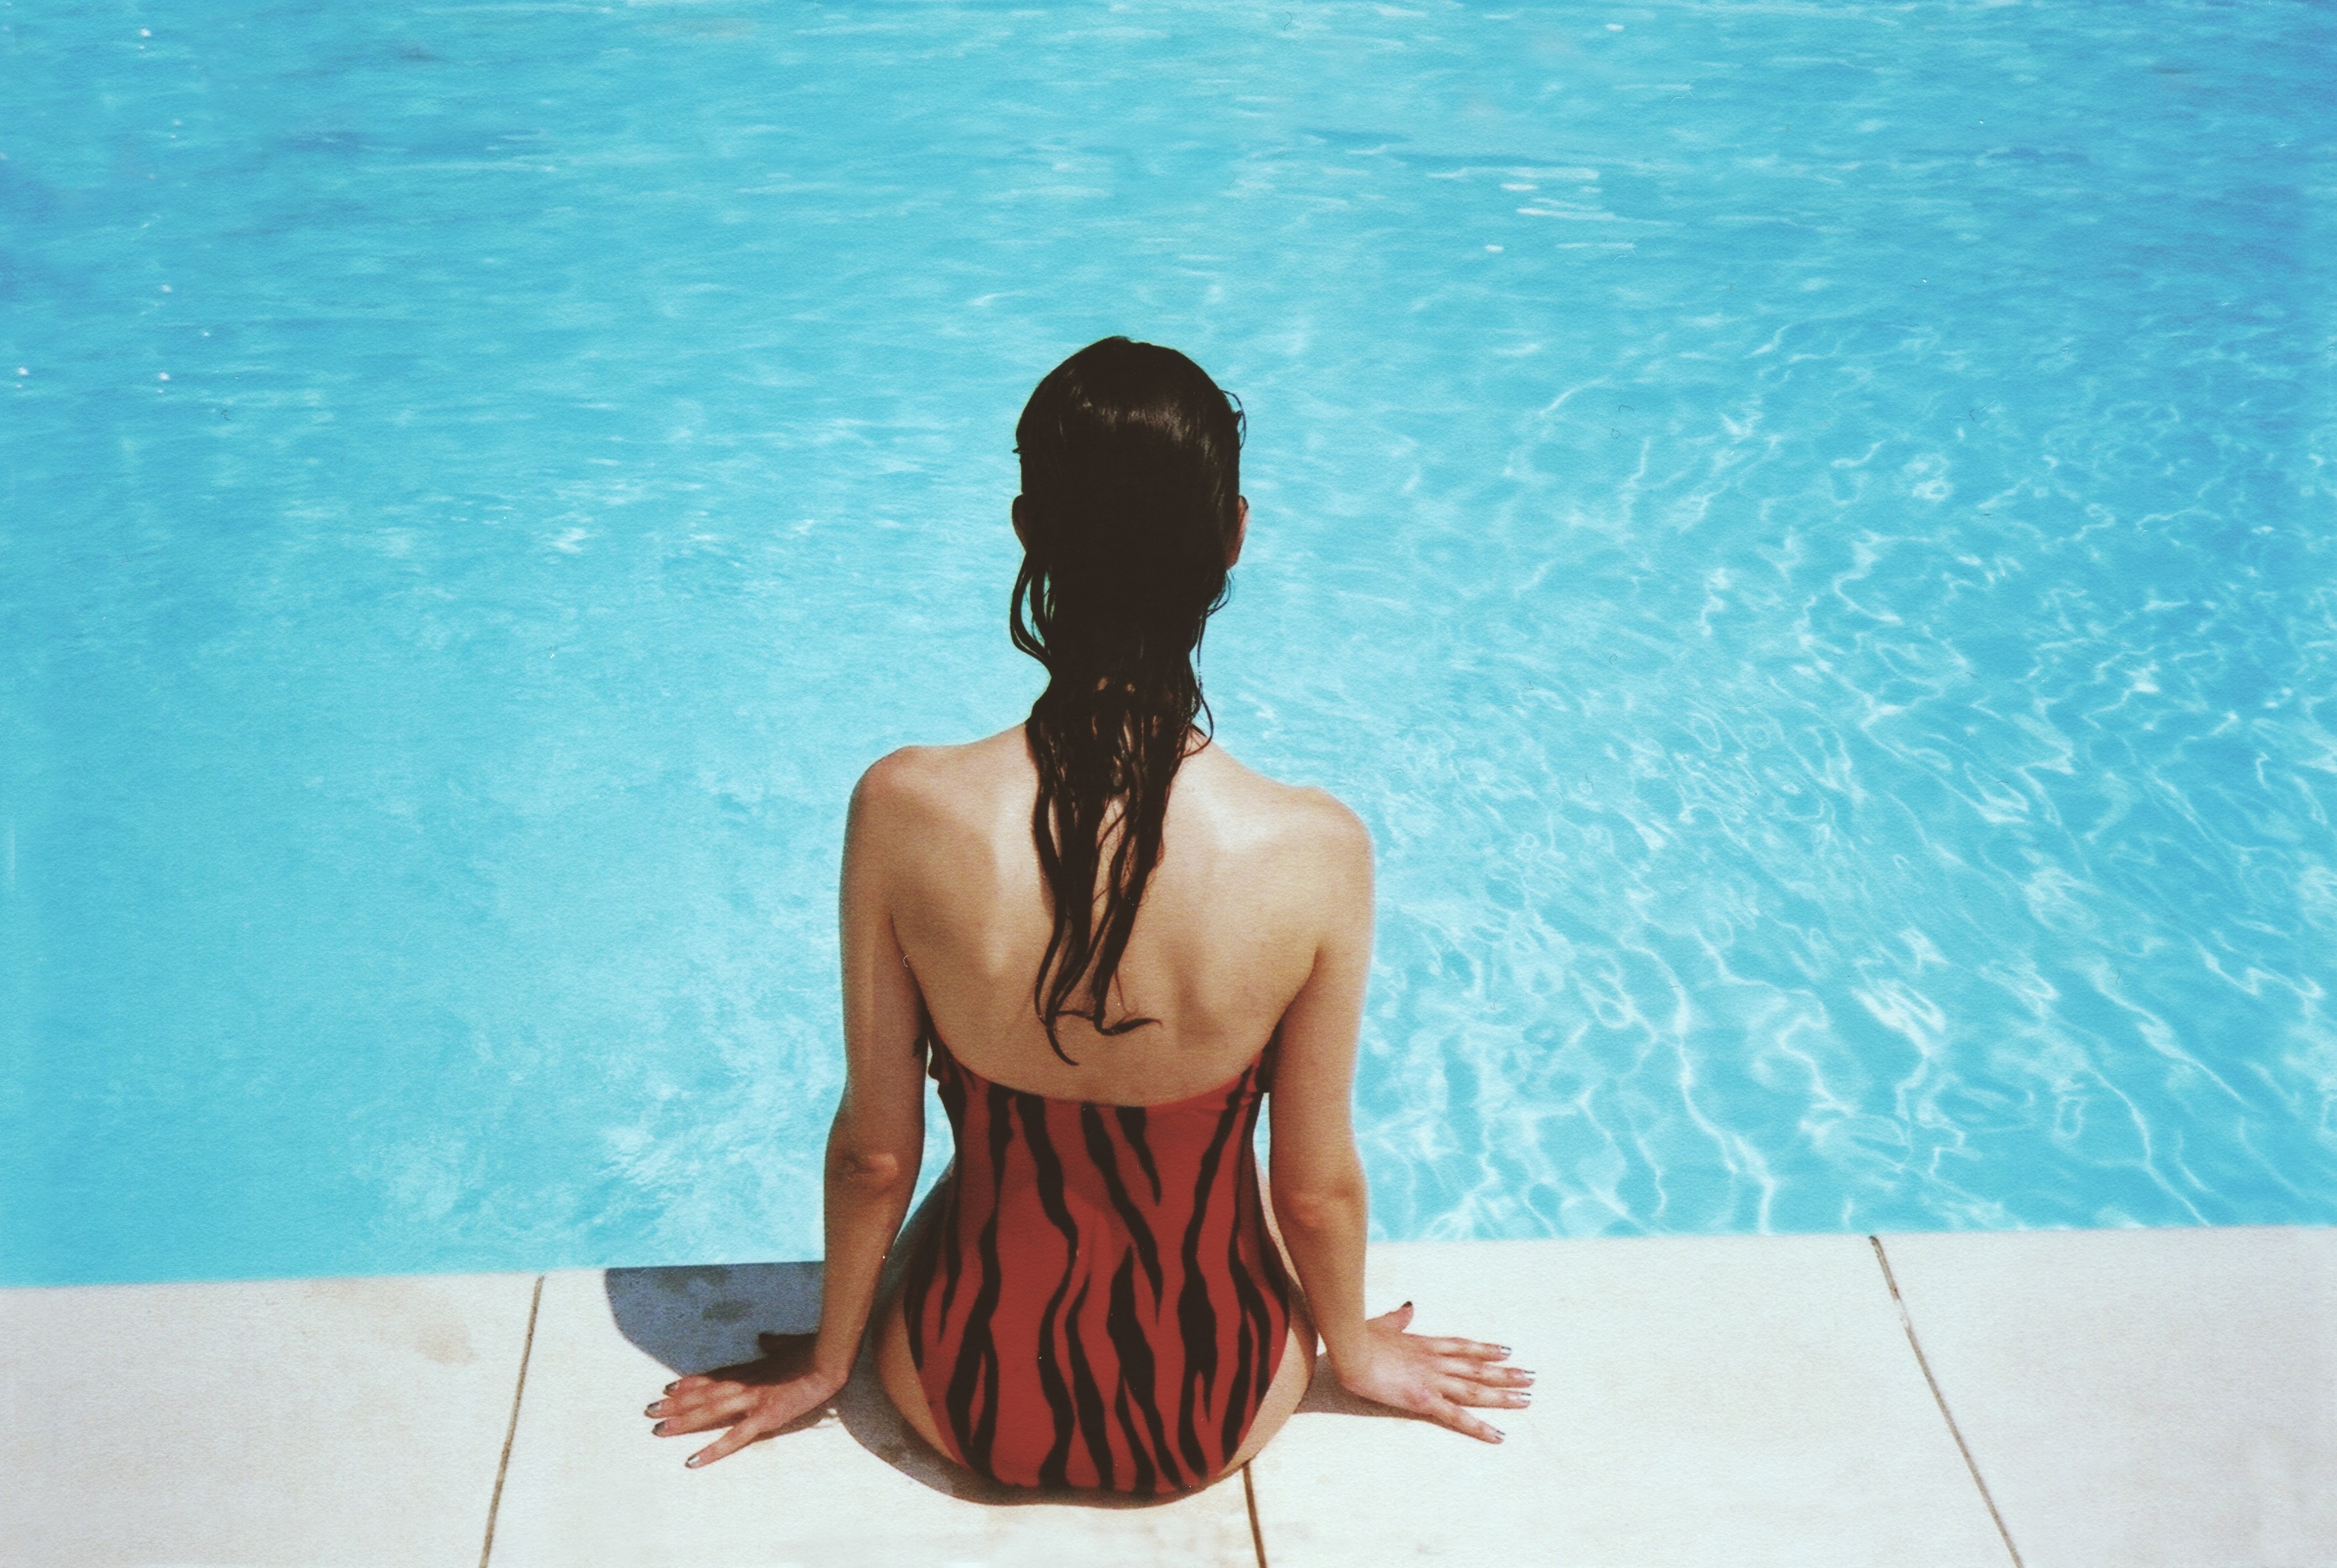
water, girl, woman, summer, vacation, pool, female, relax, sitting, holiday, blue, leisure, swimming, bathing suit, swimsuit, poolside, beauty, photo shoot, human positions